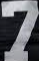
Number: 7